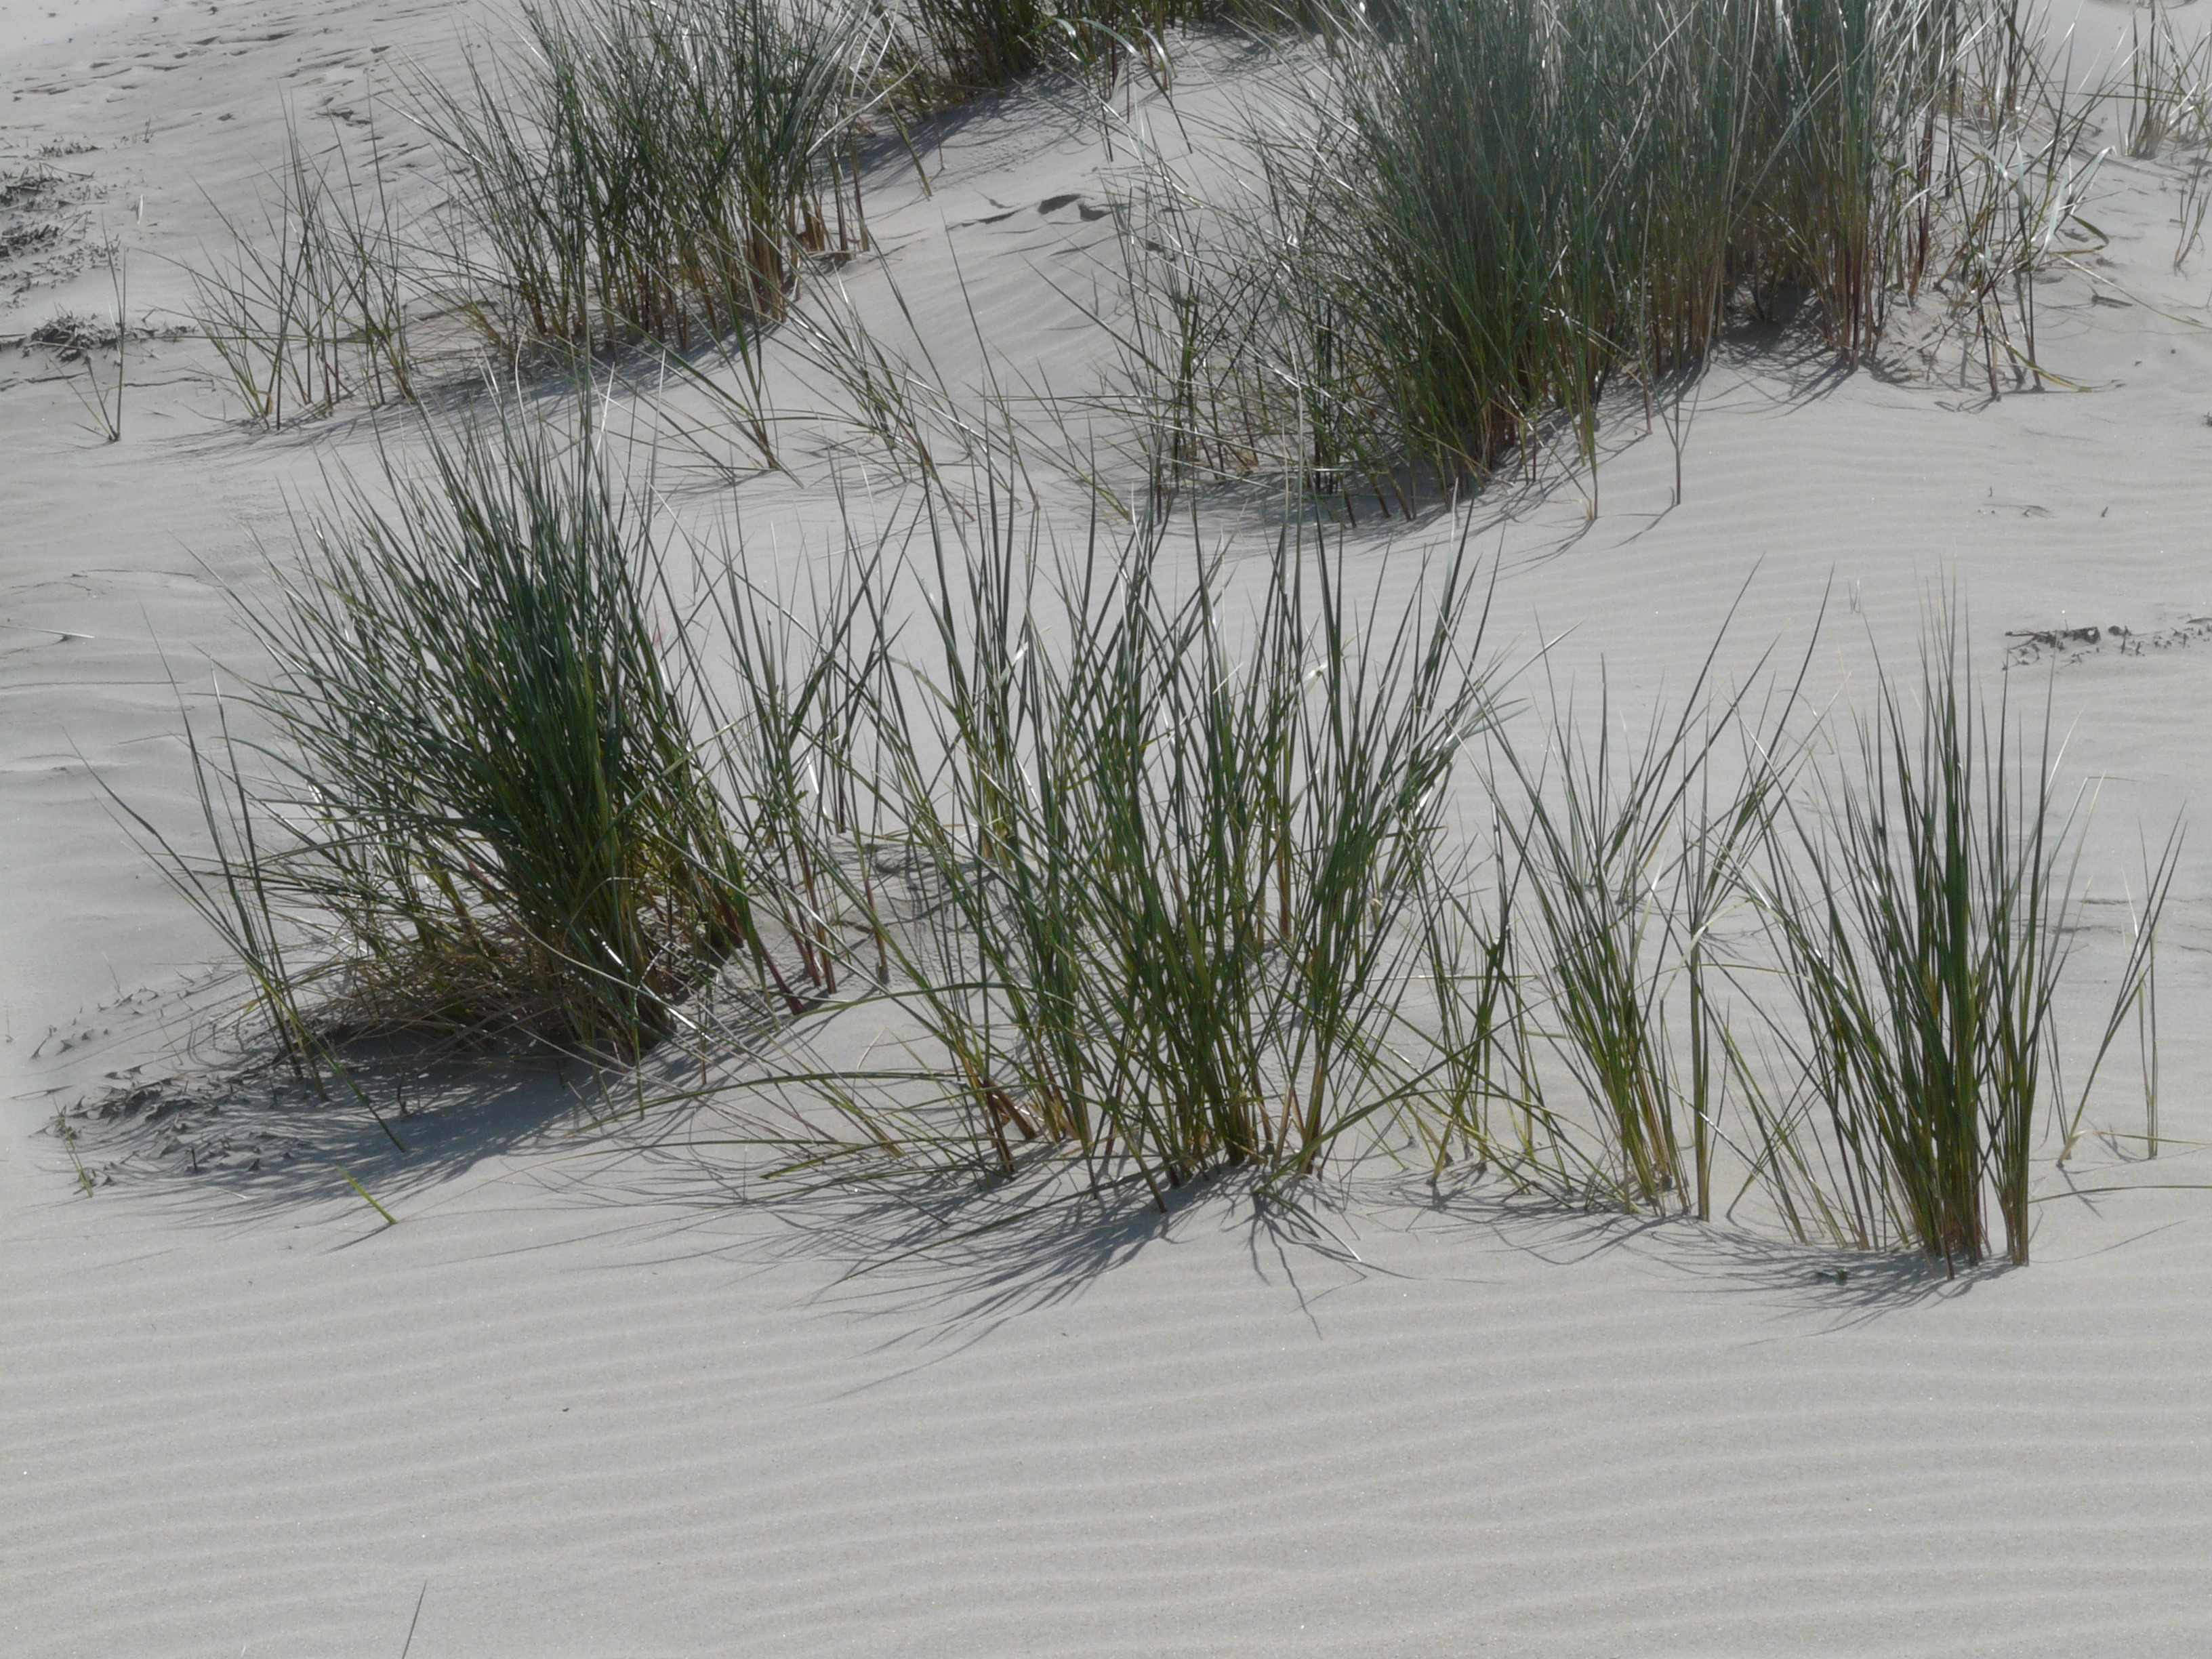
sea, tree, grass, sand, branch, snow, winter, plant, dune, weather, season, wetland, habitat, marram grass, north sea, ecosystem, poaceae, licorice, natural environment, grass family, phragmites, ammophila